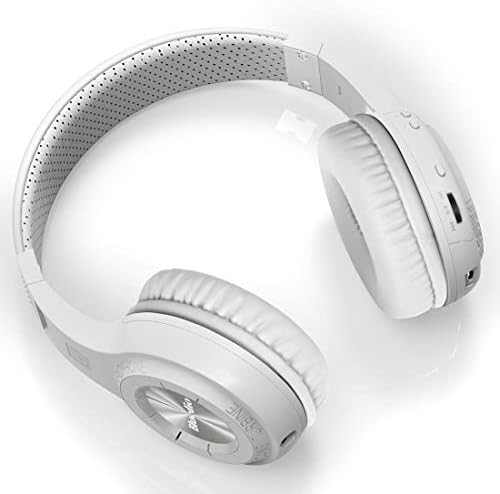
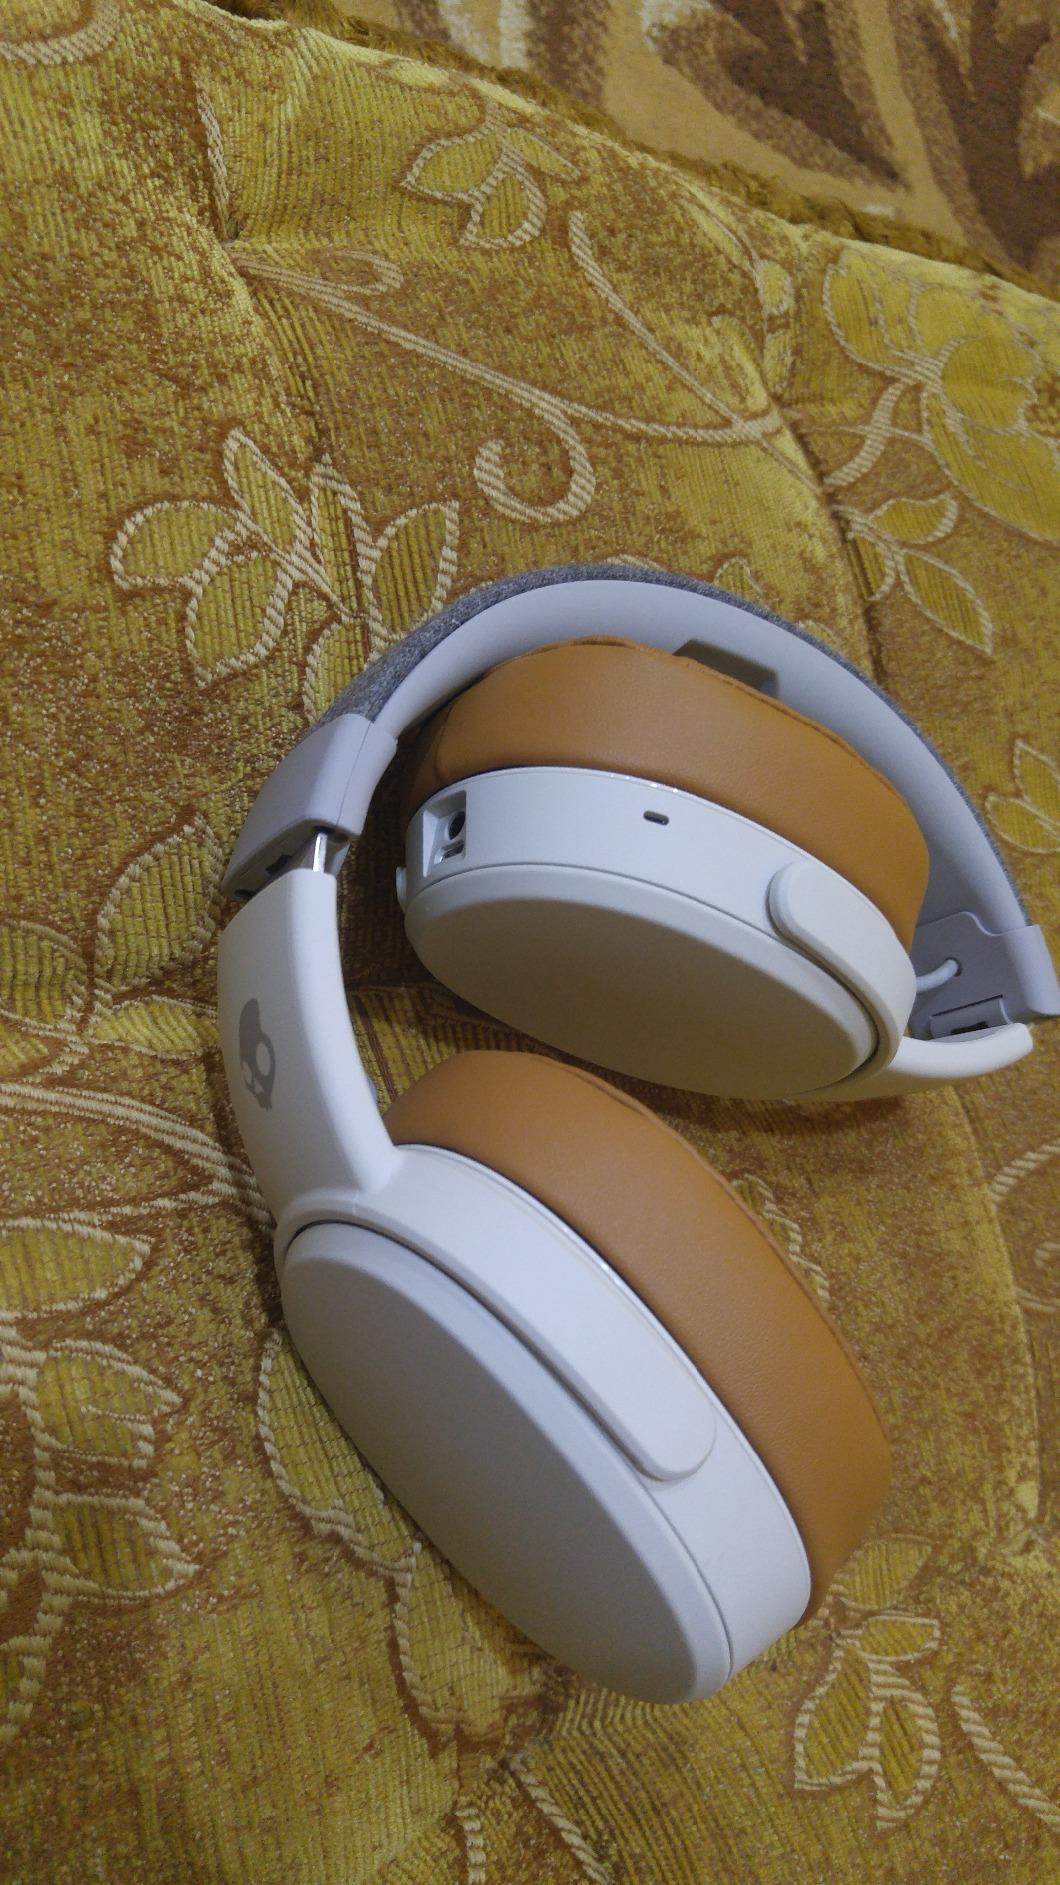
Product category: headphones
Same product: no